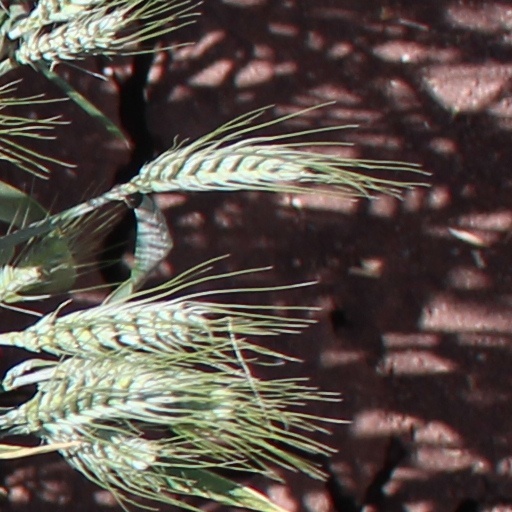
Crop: wheat